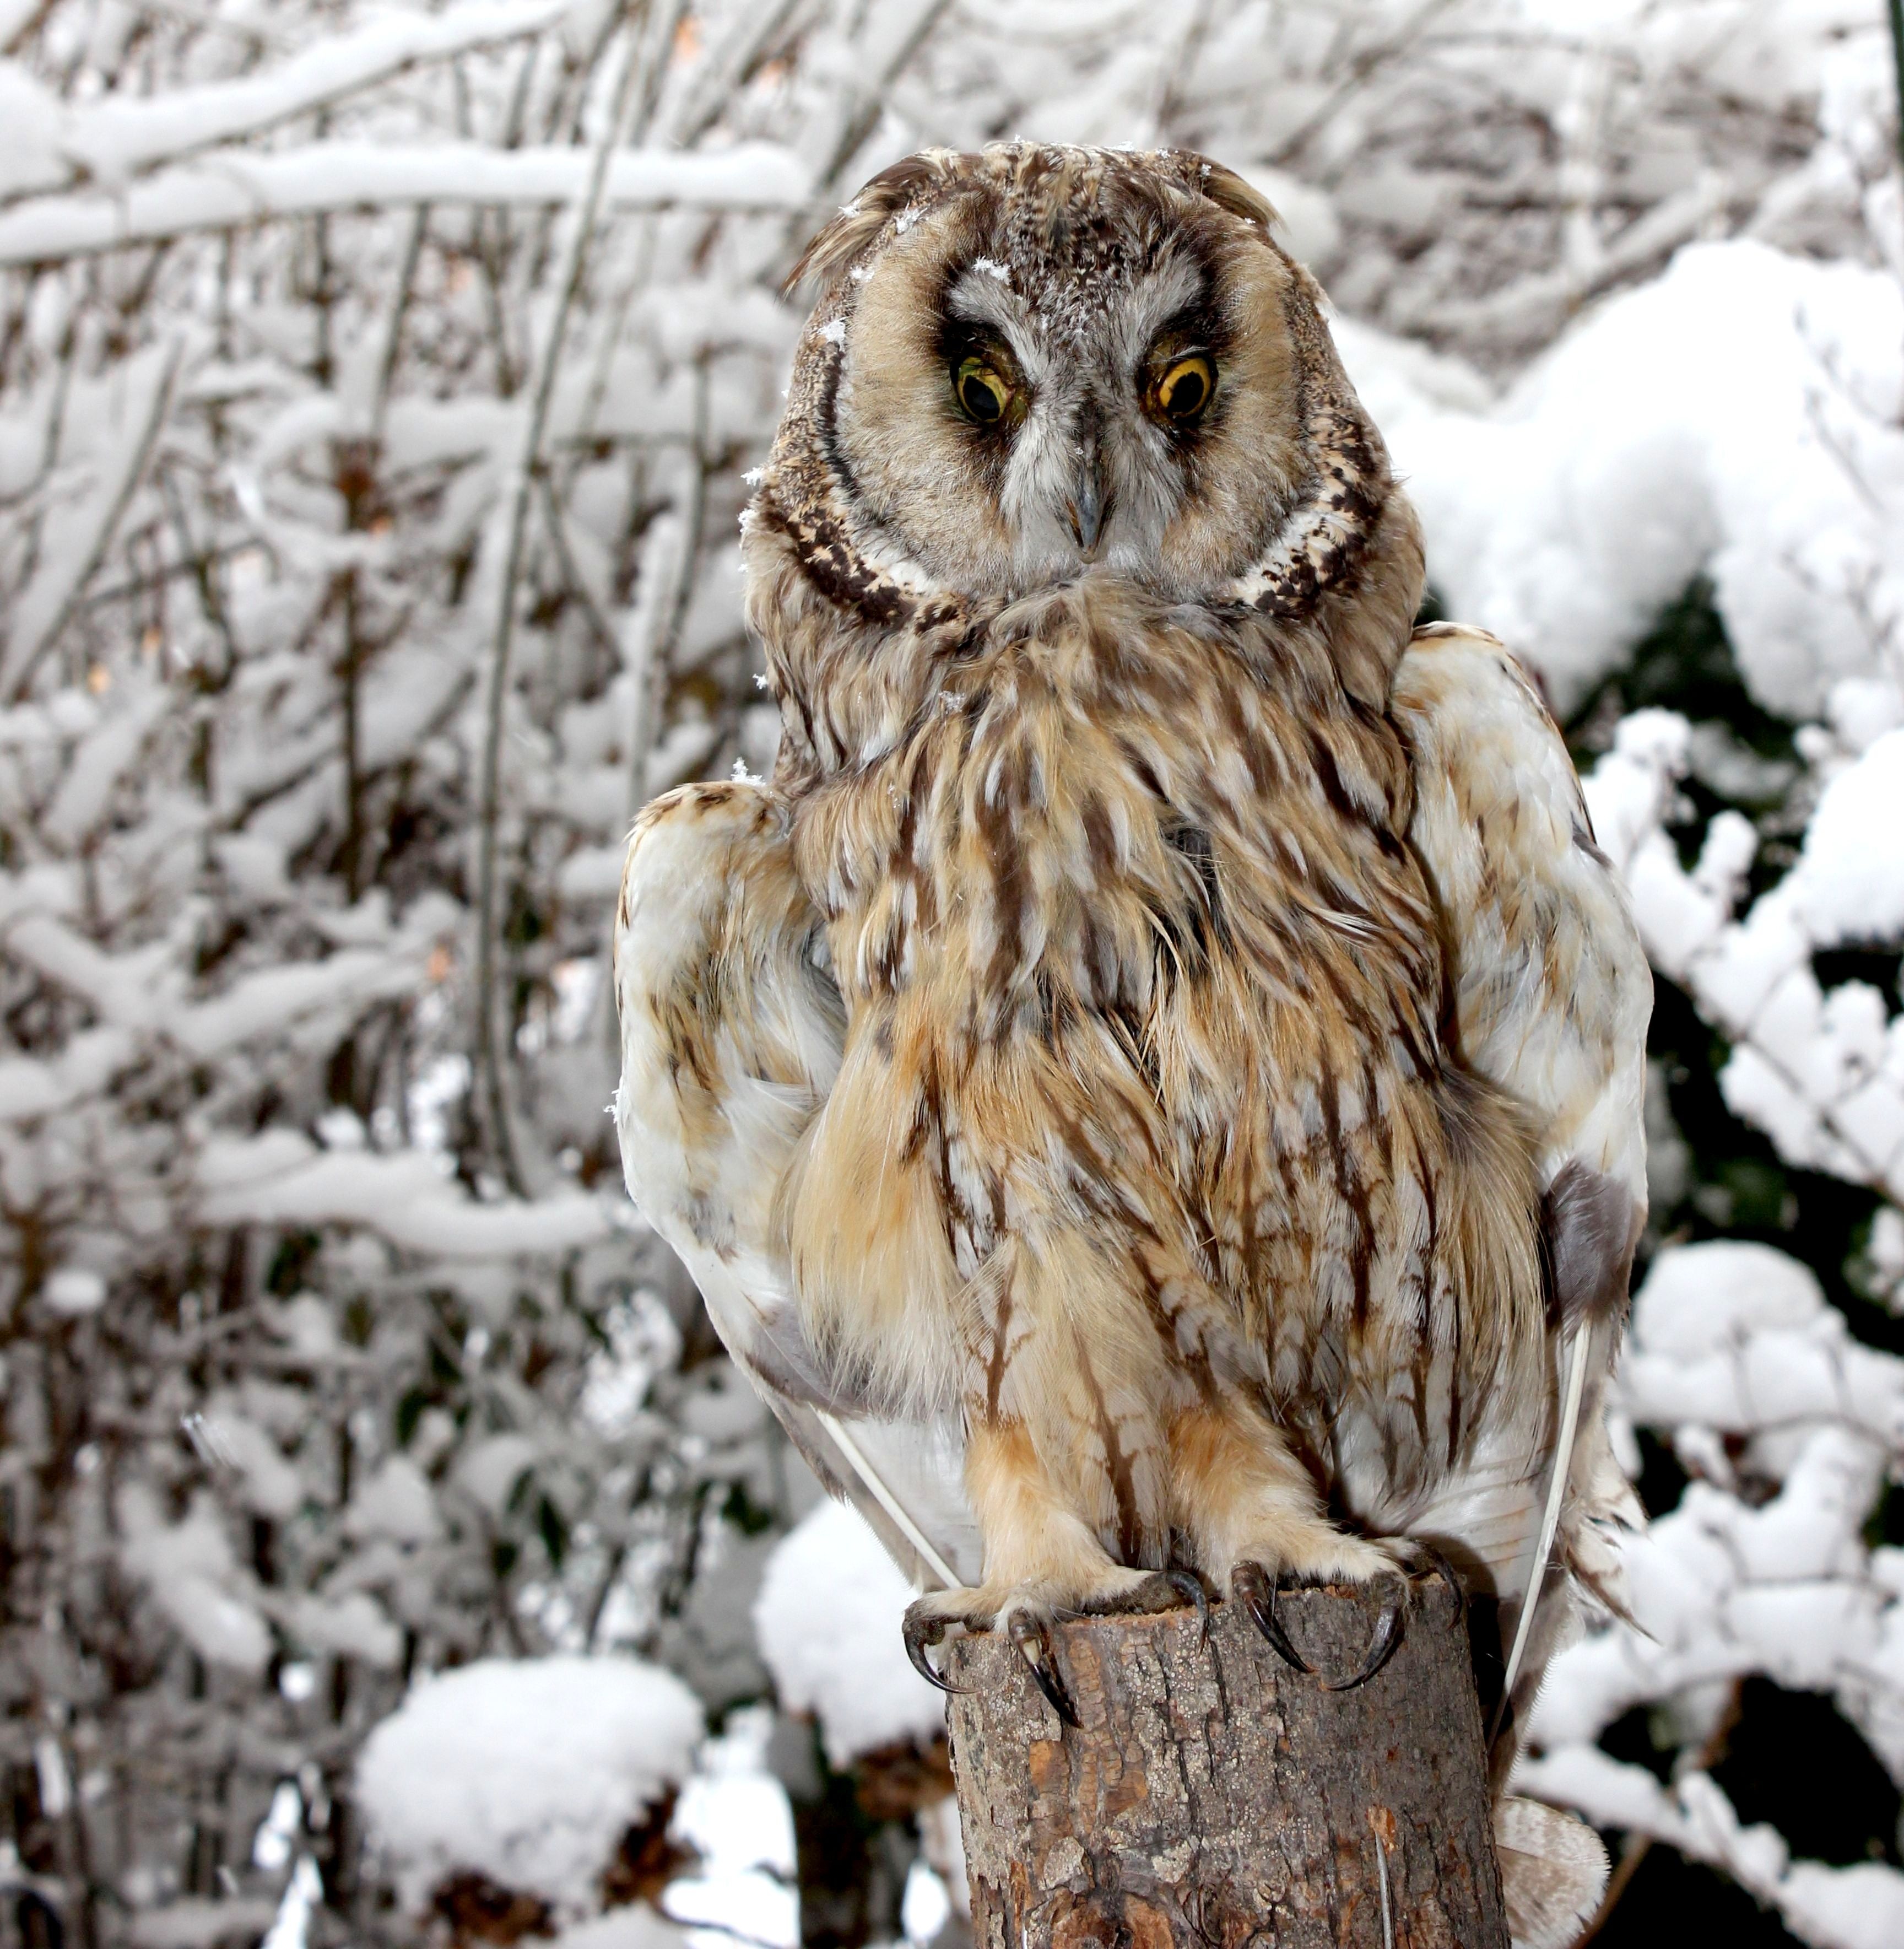
nature, snow, winter, bird, wing, wildlife, beak, owl, fauna, bird of prey, birds, vertebrate, sparrow, great grey owl